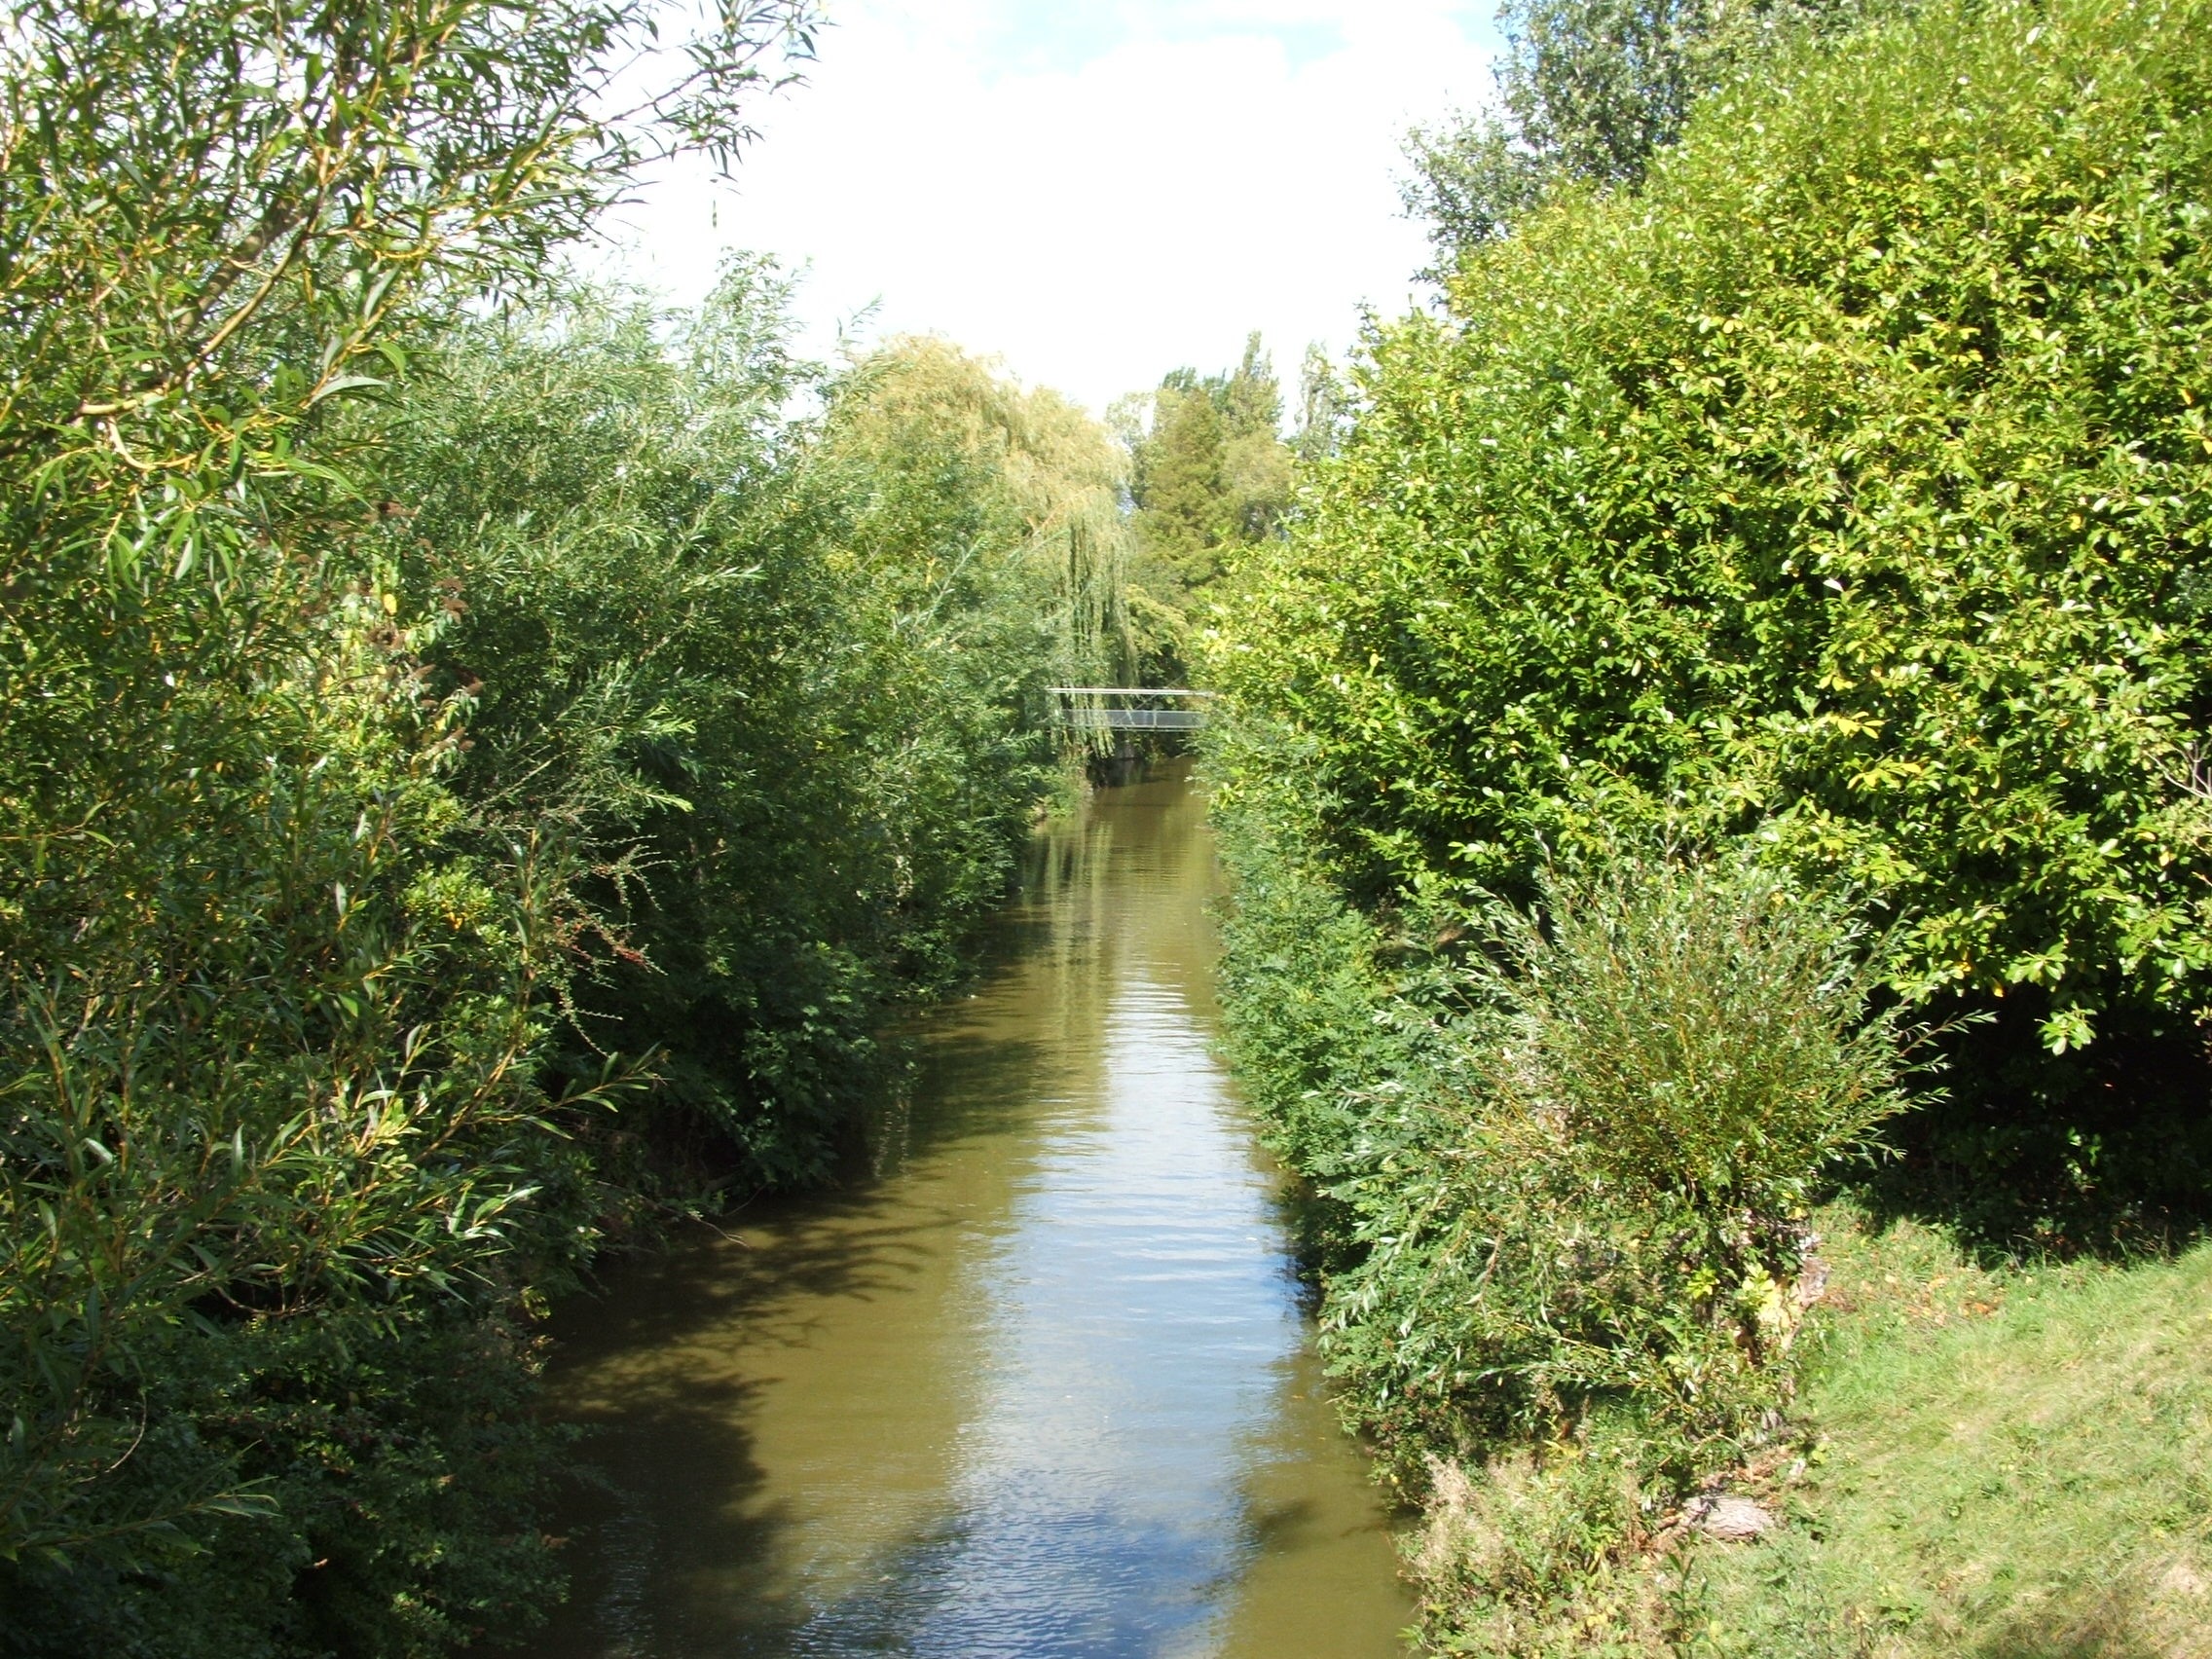
tree, water, nature, forest, grass, trail, bridge, river, canal, summer, pond, stream, jungle, scenery, garden, waterway, body of water, trees, leaves, outdoors, woodland, habitat, ecosystem, watercourse, natural environment